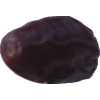
Label: dates